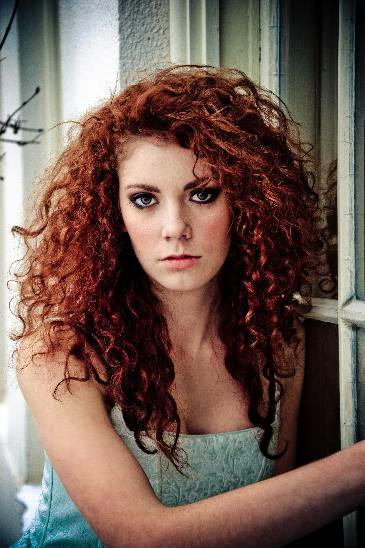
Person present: Yes